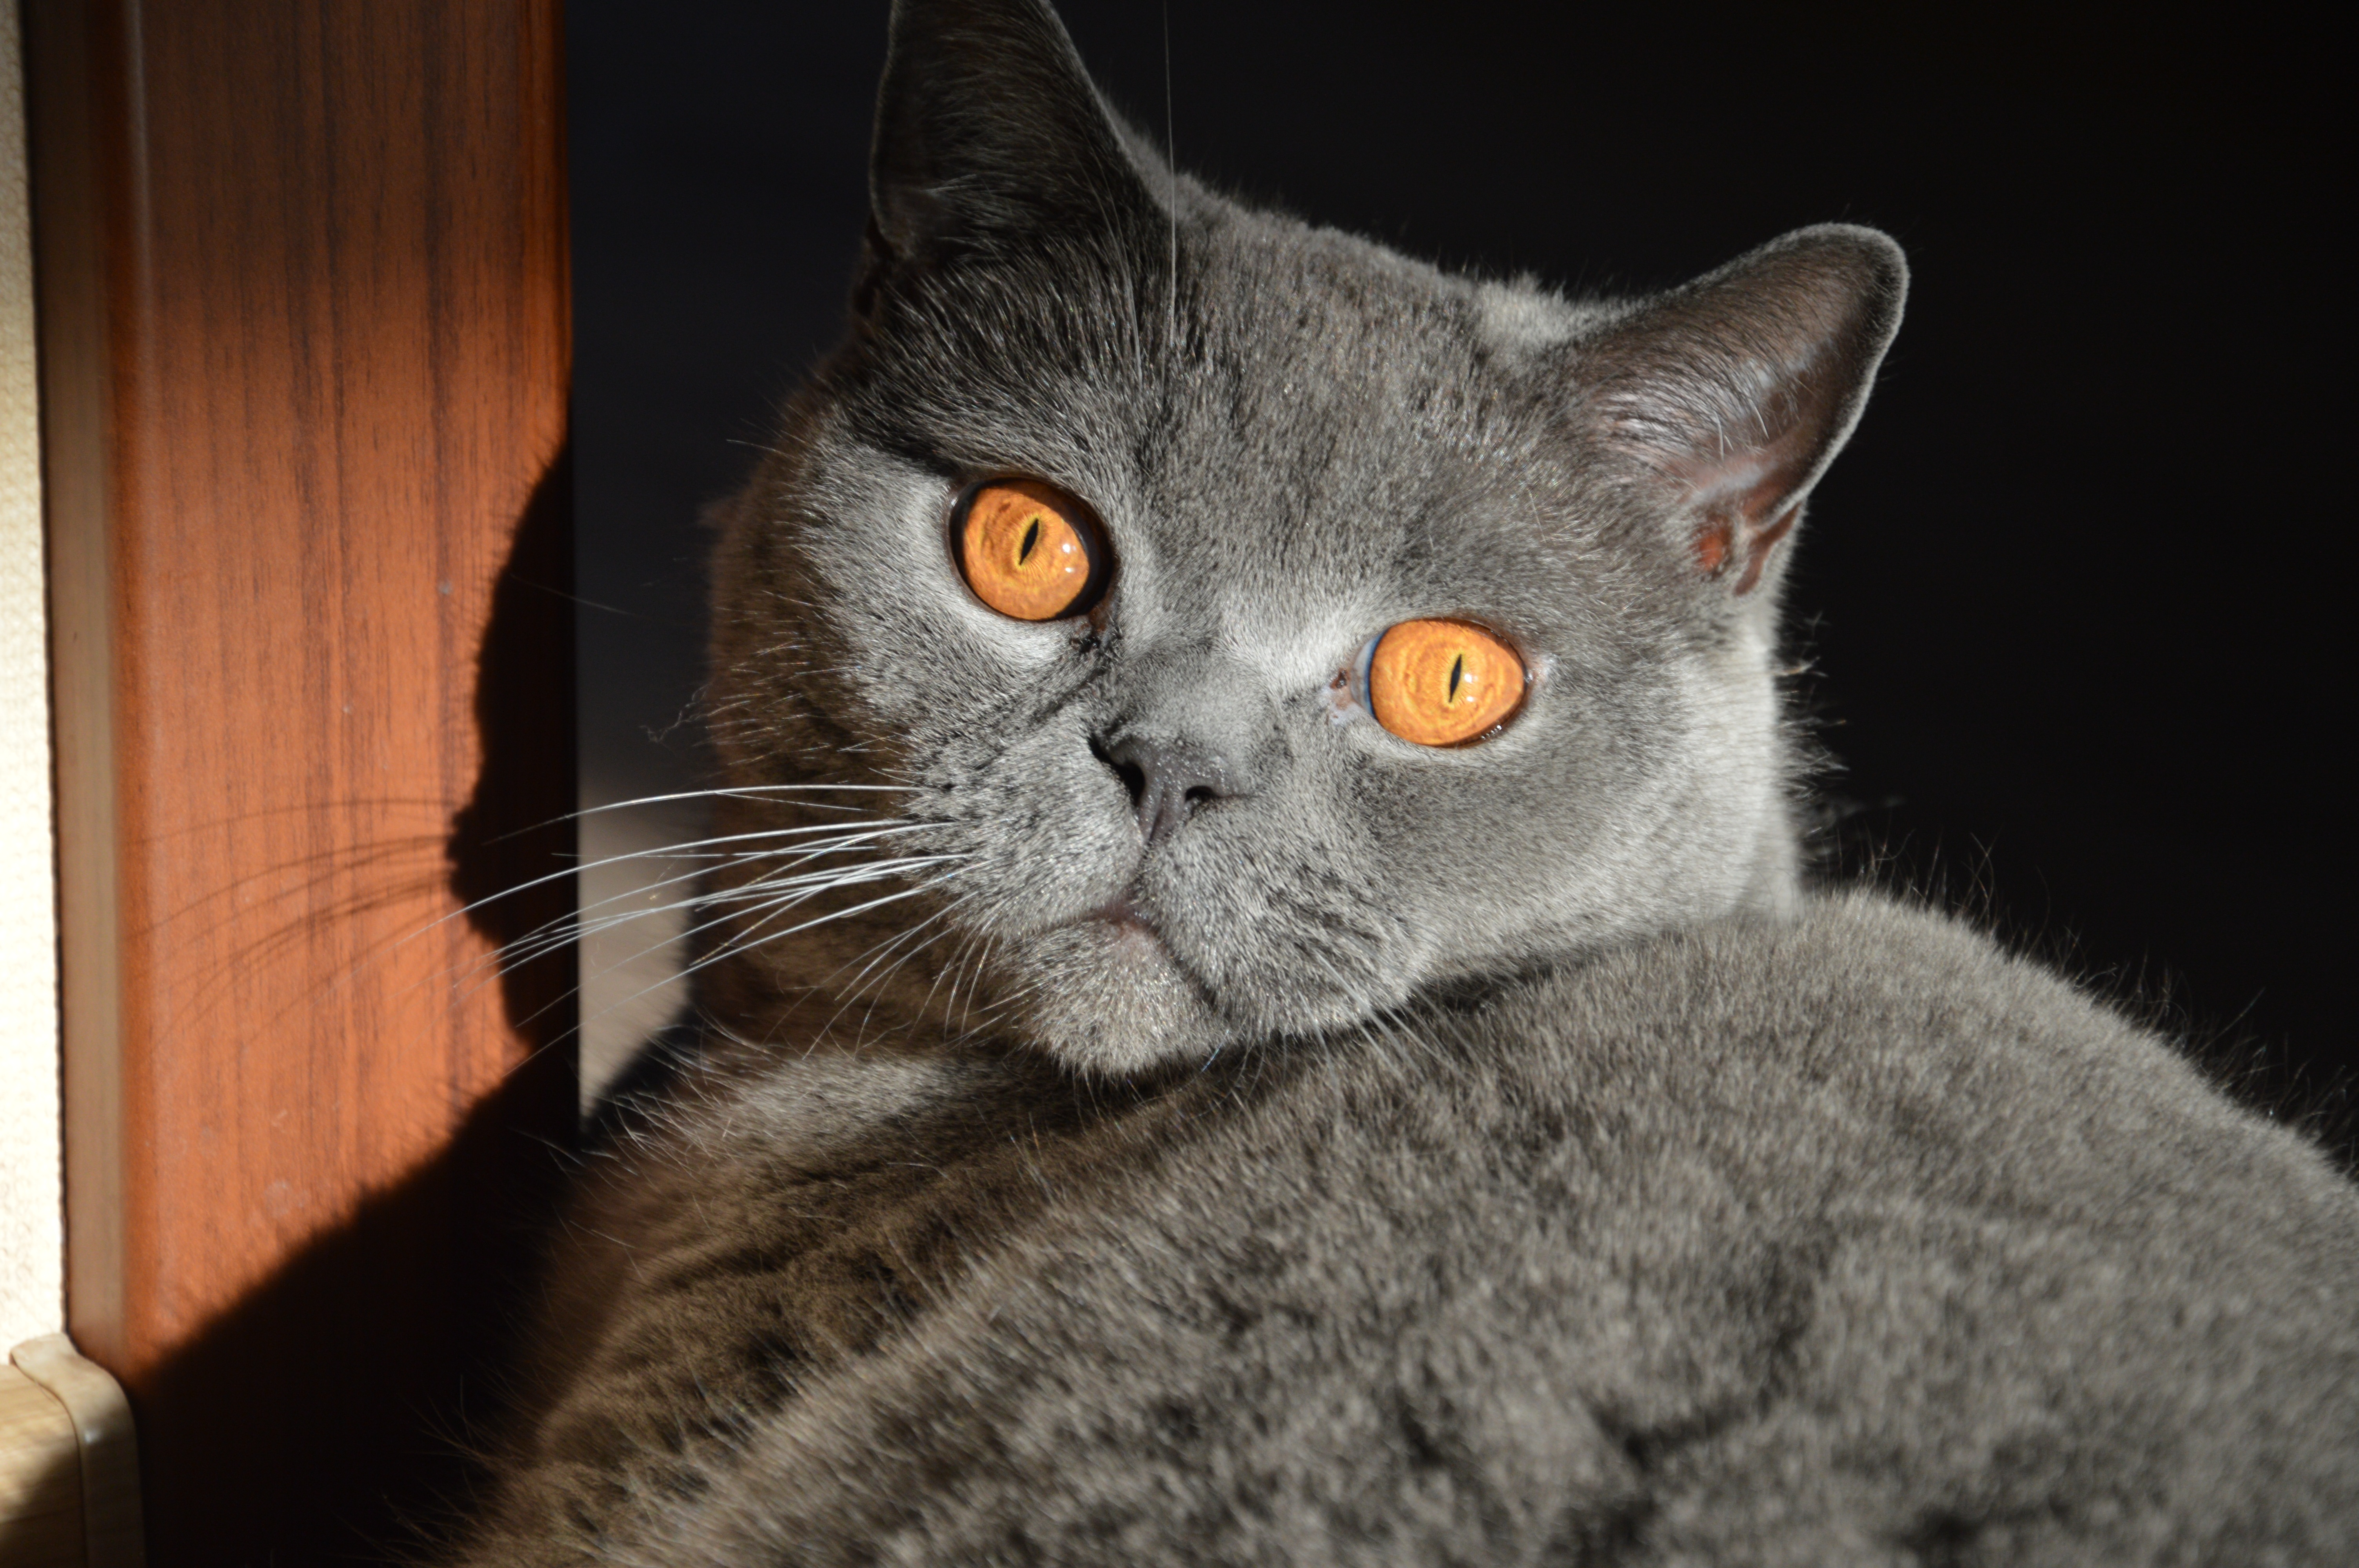
animal, cute, pet, kitten, cat, mammal, gray, fauna, nose, eyes, whiskers, kitty, vertebrate, creature, british, cute cat, british shorthair, european shorthair, chartreux, britishshotair, small to medium sized cats, cat like mammal, domestic short haired cat